Messina revolt

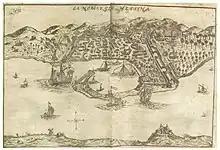
Messina in 1681

The Messina revolt of 1672–78 began with a revolt against the patrician government of Messina on the island of Sicily by skilled workers in 1672.